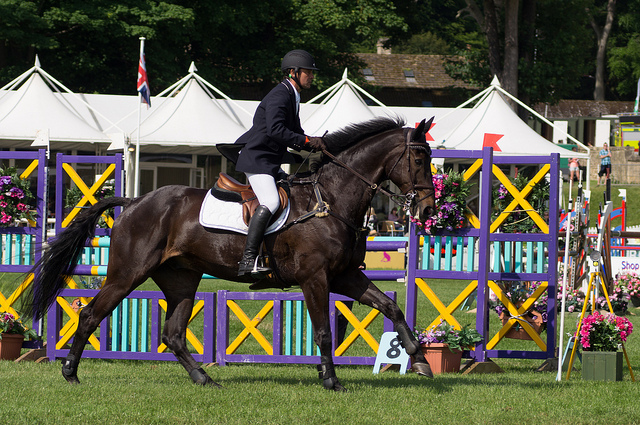
user: Given an image and a question. Answer the question in a short answer. Question: Is this english or american riding? Short Answer:
assistant: american